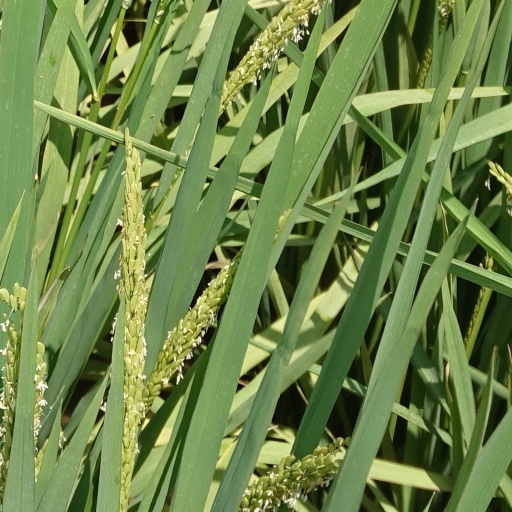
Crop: rice